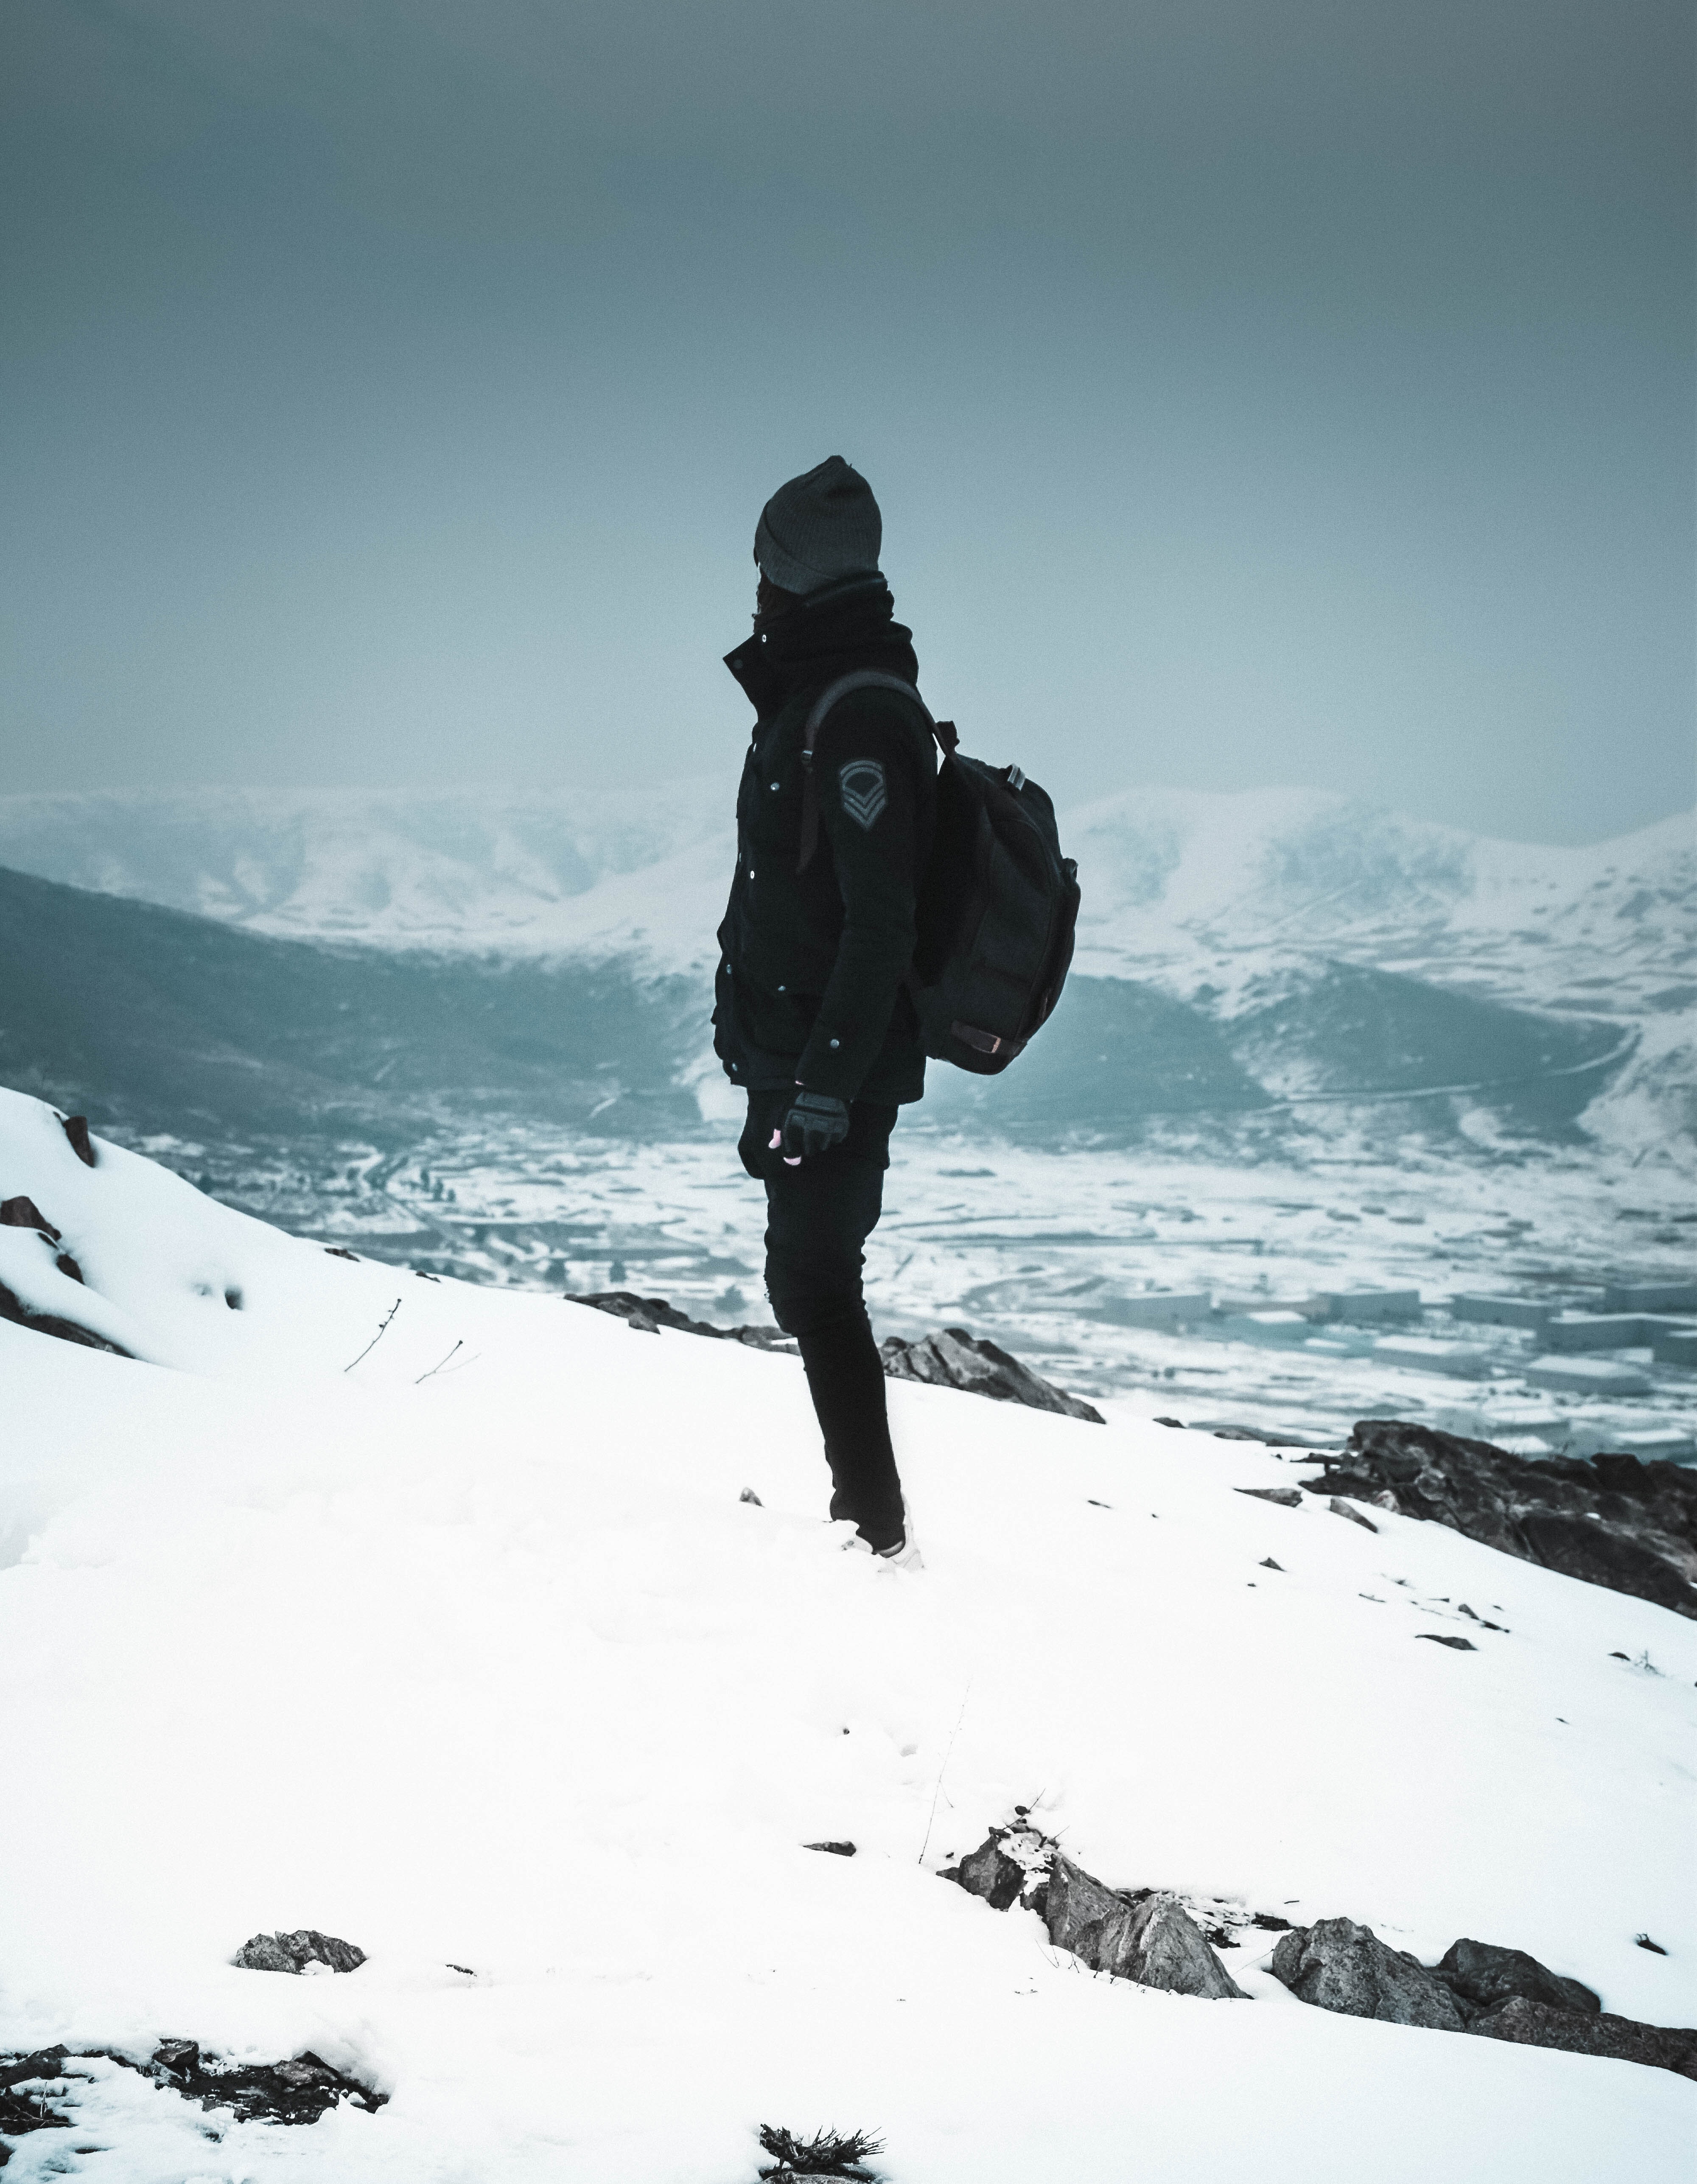
snow, winter, mountaineer, sky, arctic, mountaineering, standing, glacial landform, mountain, freezing, ice cap, ice, fun, tree, adventure, outerwear, summit, recreation, geological phenomenon, glacier, cloud, landscape, fell, ridge